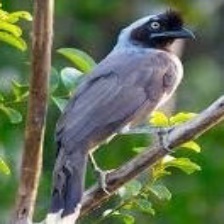
Species: AZURE JAY
Scientific name: CYANOCORAX CAERULEUS
ImageNet parent category: jay